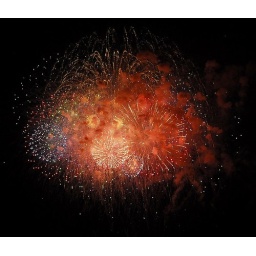
30 minutes of spectacular bursts seen from the uncrowded rooftop garage of my office building in Chesterfield.